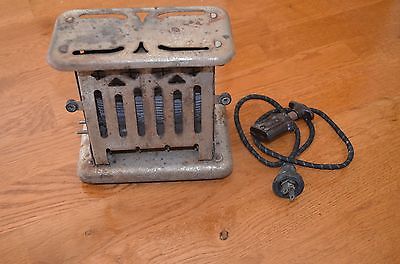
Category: toaster